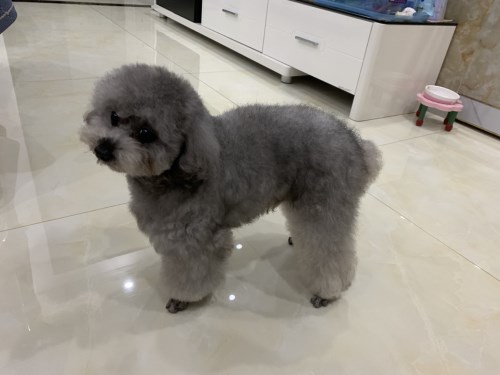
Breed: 2925-n000114-toy_poodle